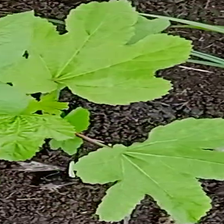
Weed species: Little_Mallow(Malva parviflora)